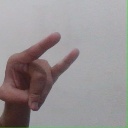
अक्षर: च